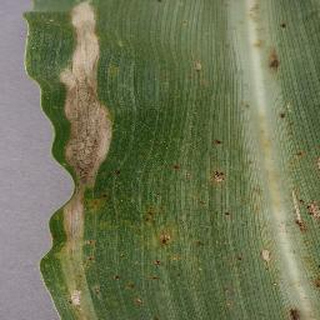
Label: corn_northern_leaf_blight